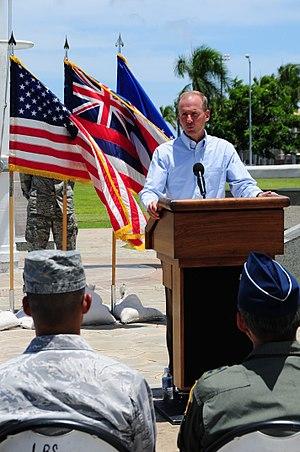
Dennis Muilenburg, né en 1964, est un homme d'affaires et chef d'entreprise américain, président directeur général de Boeing de 2015 à 2019.